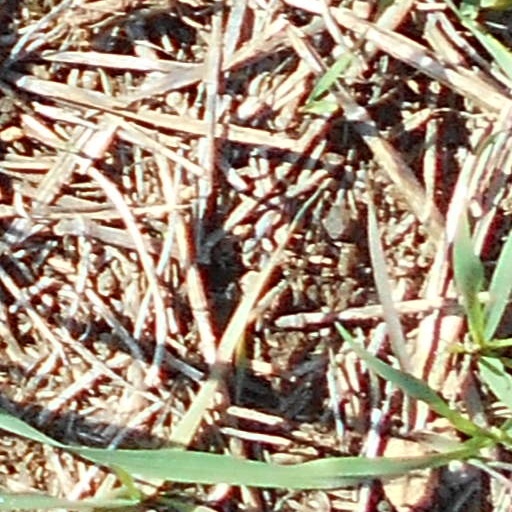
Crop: wheat